Jamesonia

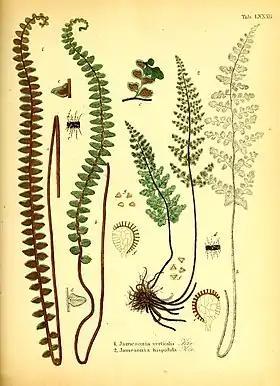
Botanical illustration of "Jamesonia verticalis" and "Jamesonia hispidula" (syn. "Eriosorus hispidulus"); the first with ""Jamesonia"-type" morphology, the second with ""Eriosorus"-type" morphology

The genus "Jamesonia" was first described by William Jackson Hooker and Robert Kaye Greville in 1830, initially with one species, "Jamesonia pulchra". The genus name of "Jamesonia" was in honour of William Jameson (1796–1873), who was a Scottish-Ecuadorian botanist.